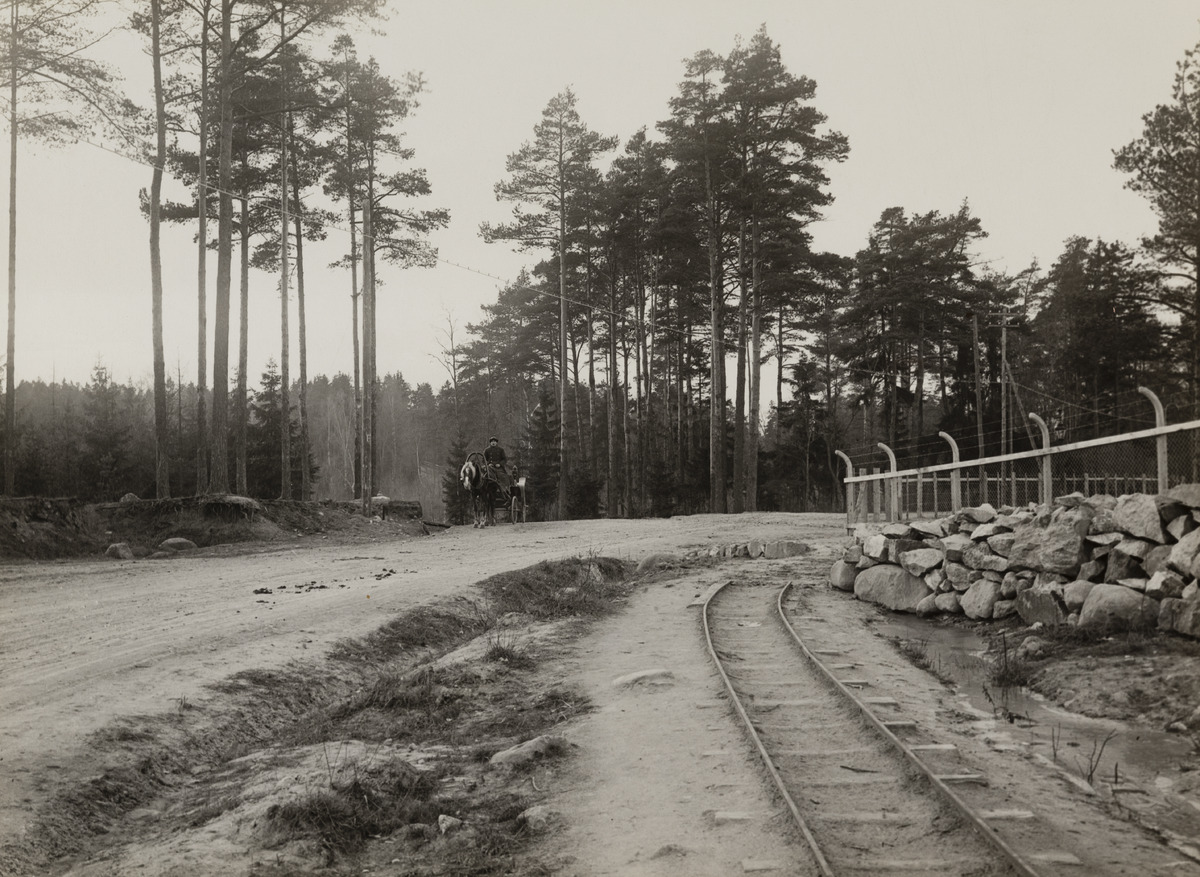
Nordenskiöldinkatu Laakson ratsastusstadionin kohdalla
sisällön kuvaus: Nordenskiöldinkatu Laakson ratsastusstadionin kohdalla. mustavalkoinen
Kuvaaja: Sundström, Eric, valokuvaaja
Ajankohta: kuvausaika 1913
Paikka: Suomi, Uusimaa, Helsinki, Länsi-Pasila Helsinki, Nordenskiöldinkatu 18
Aiheet: tiet, metsät